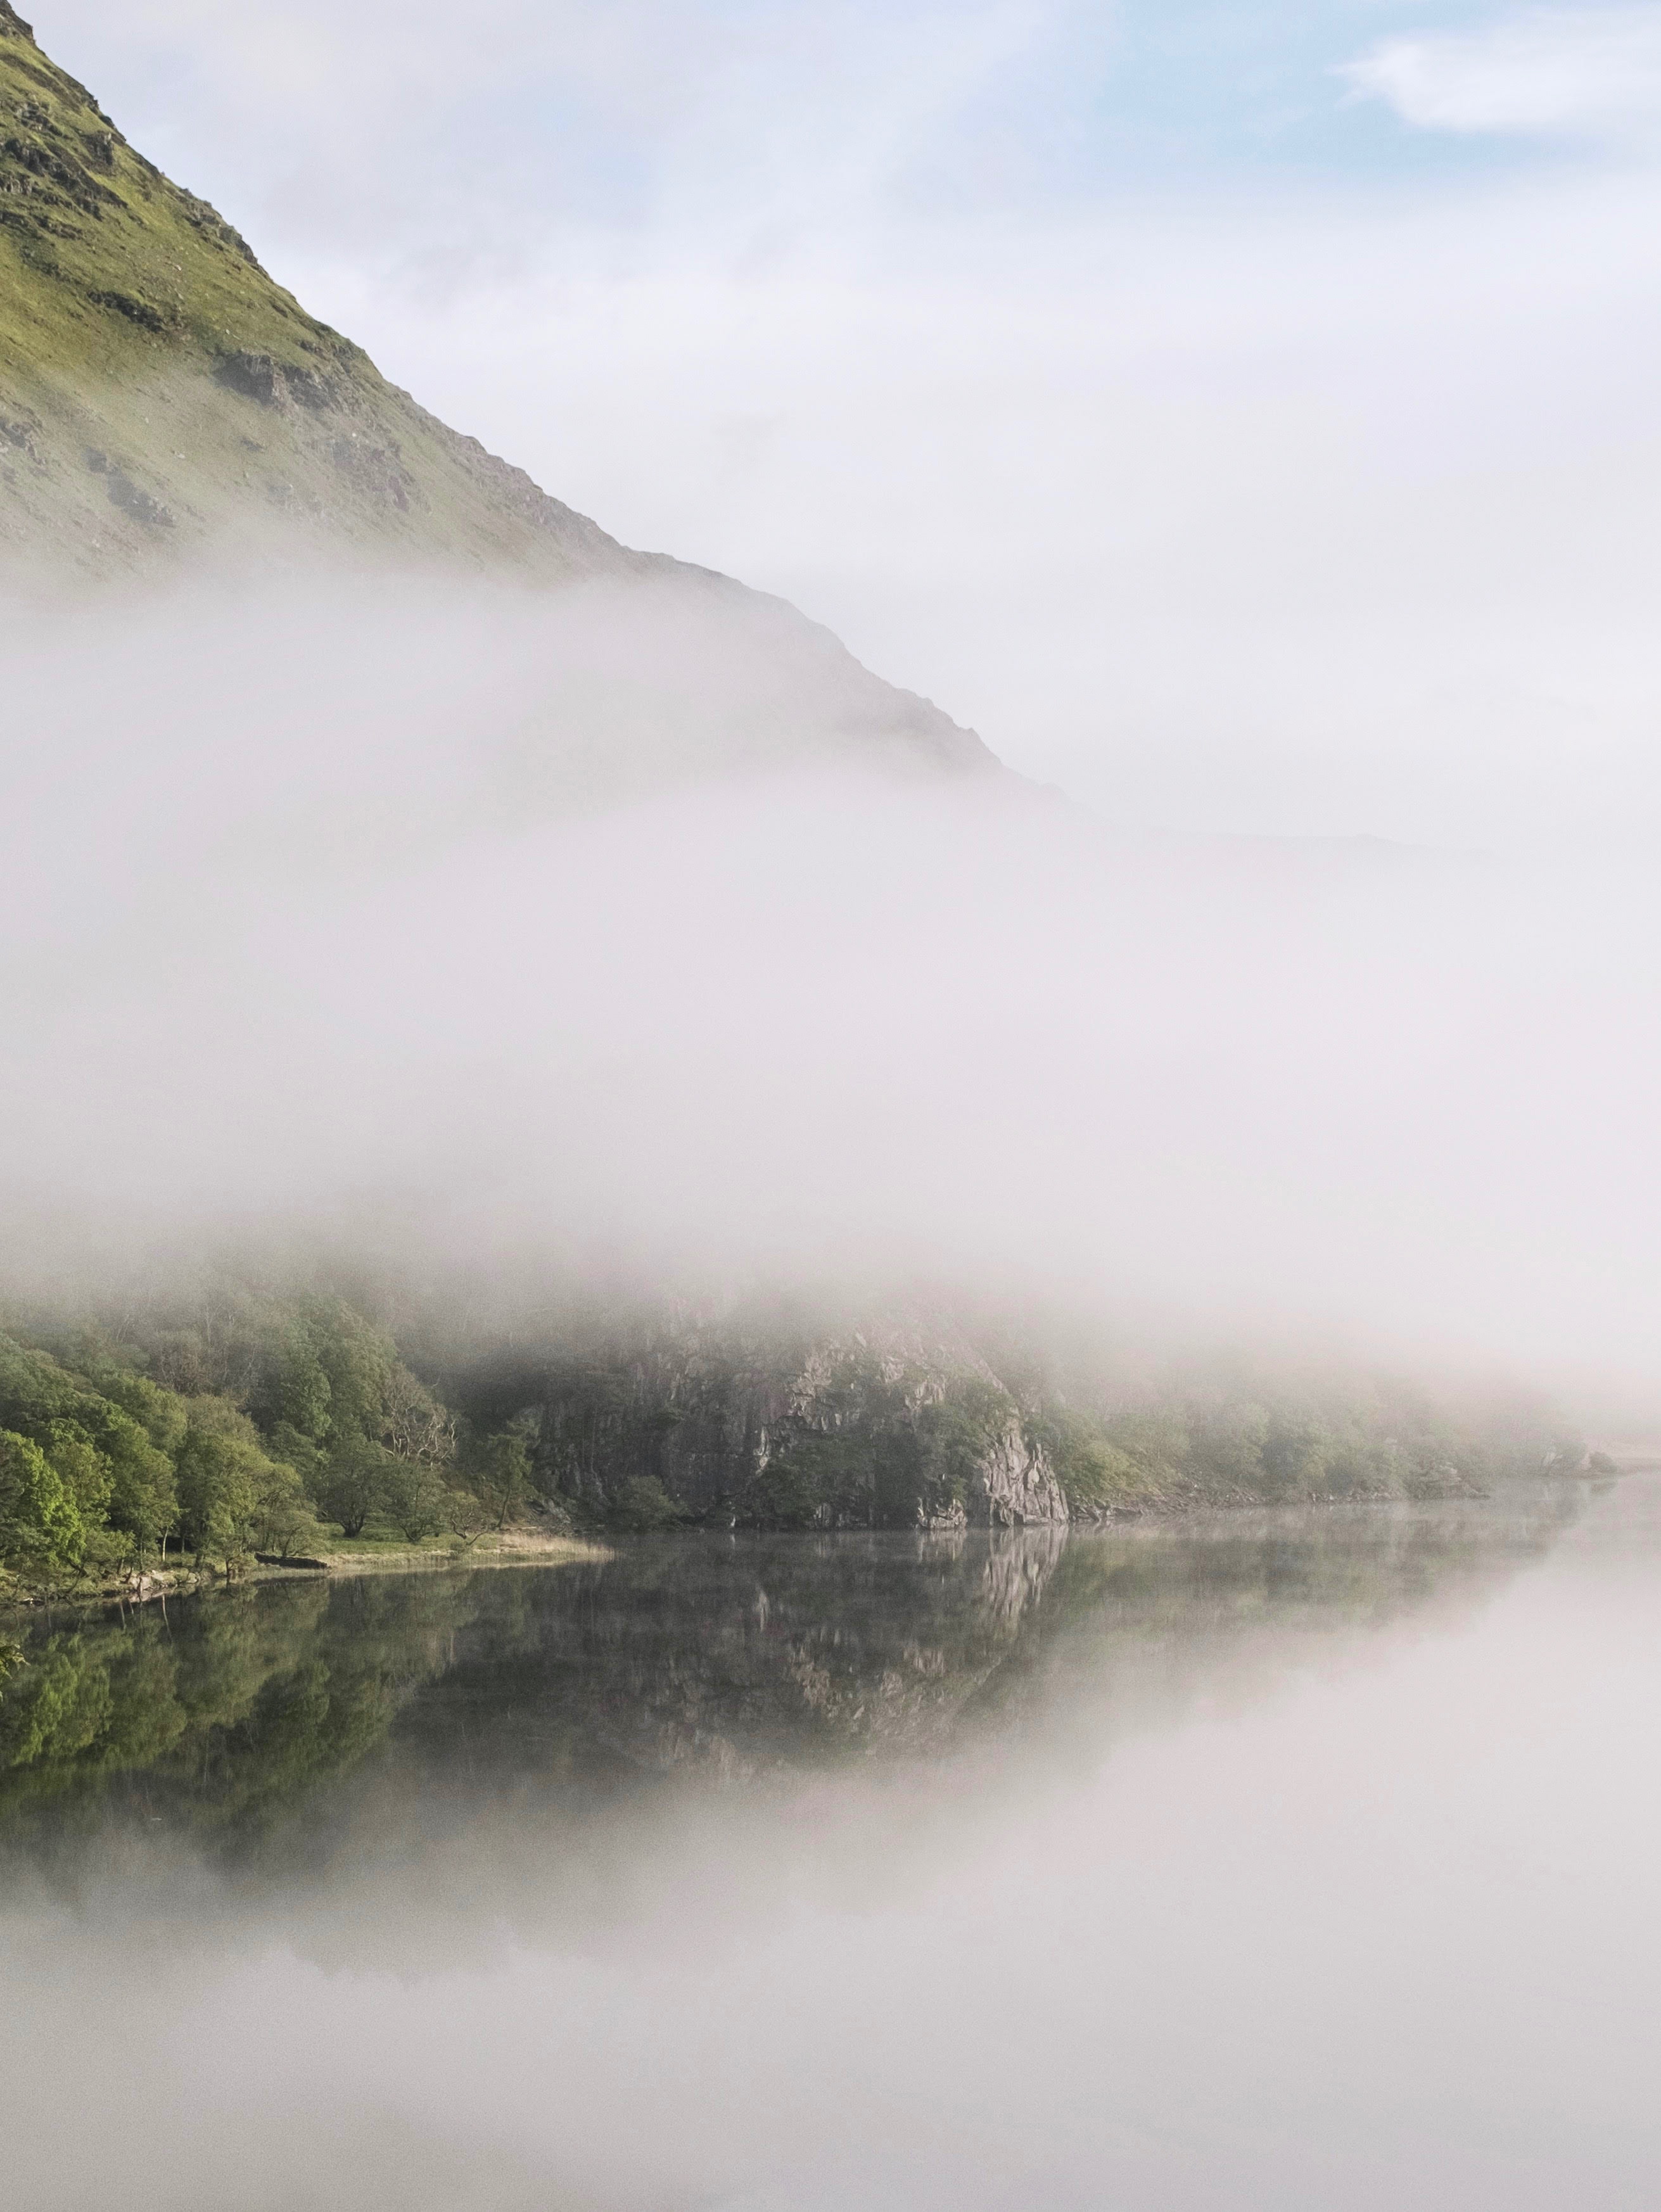
landscape, sea, coast, water, nature, mountain, snow, winter, cloud, fog, mist, morning, hill, wave, lake, mountain range, reflection, weather, haze, body of water, loch, landform, geographical feature, atmospheric phenomenon, mountainous landforms